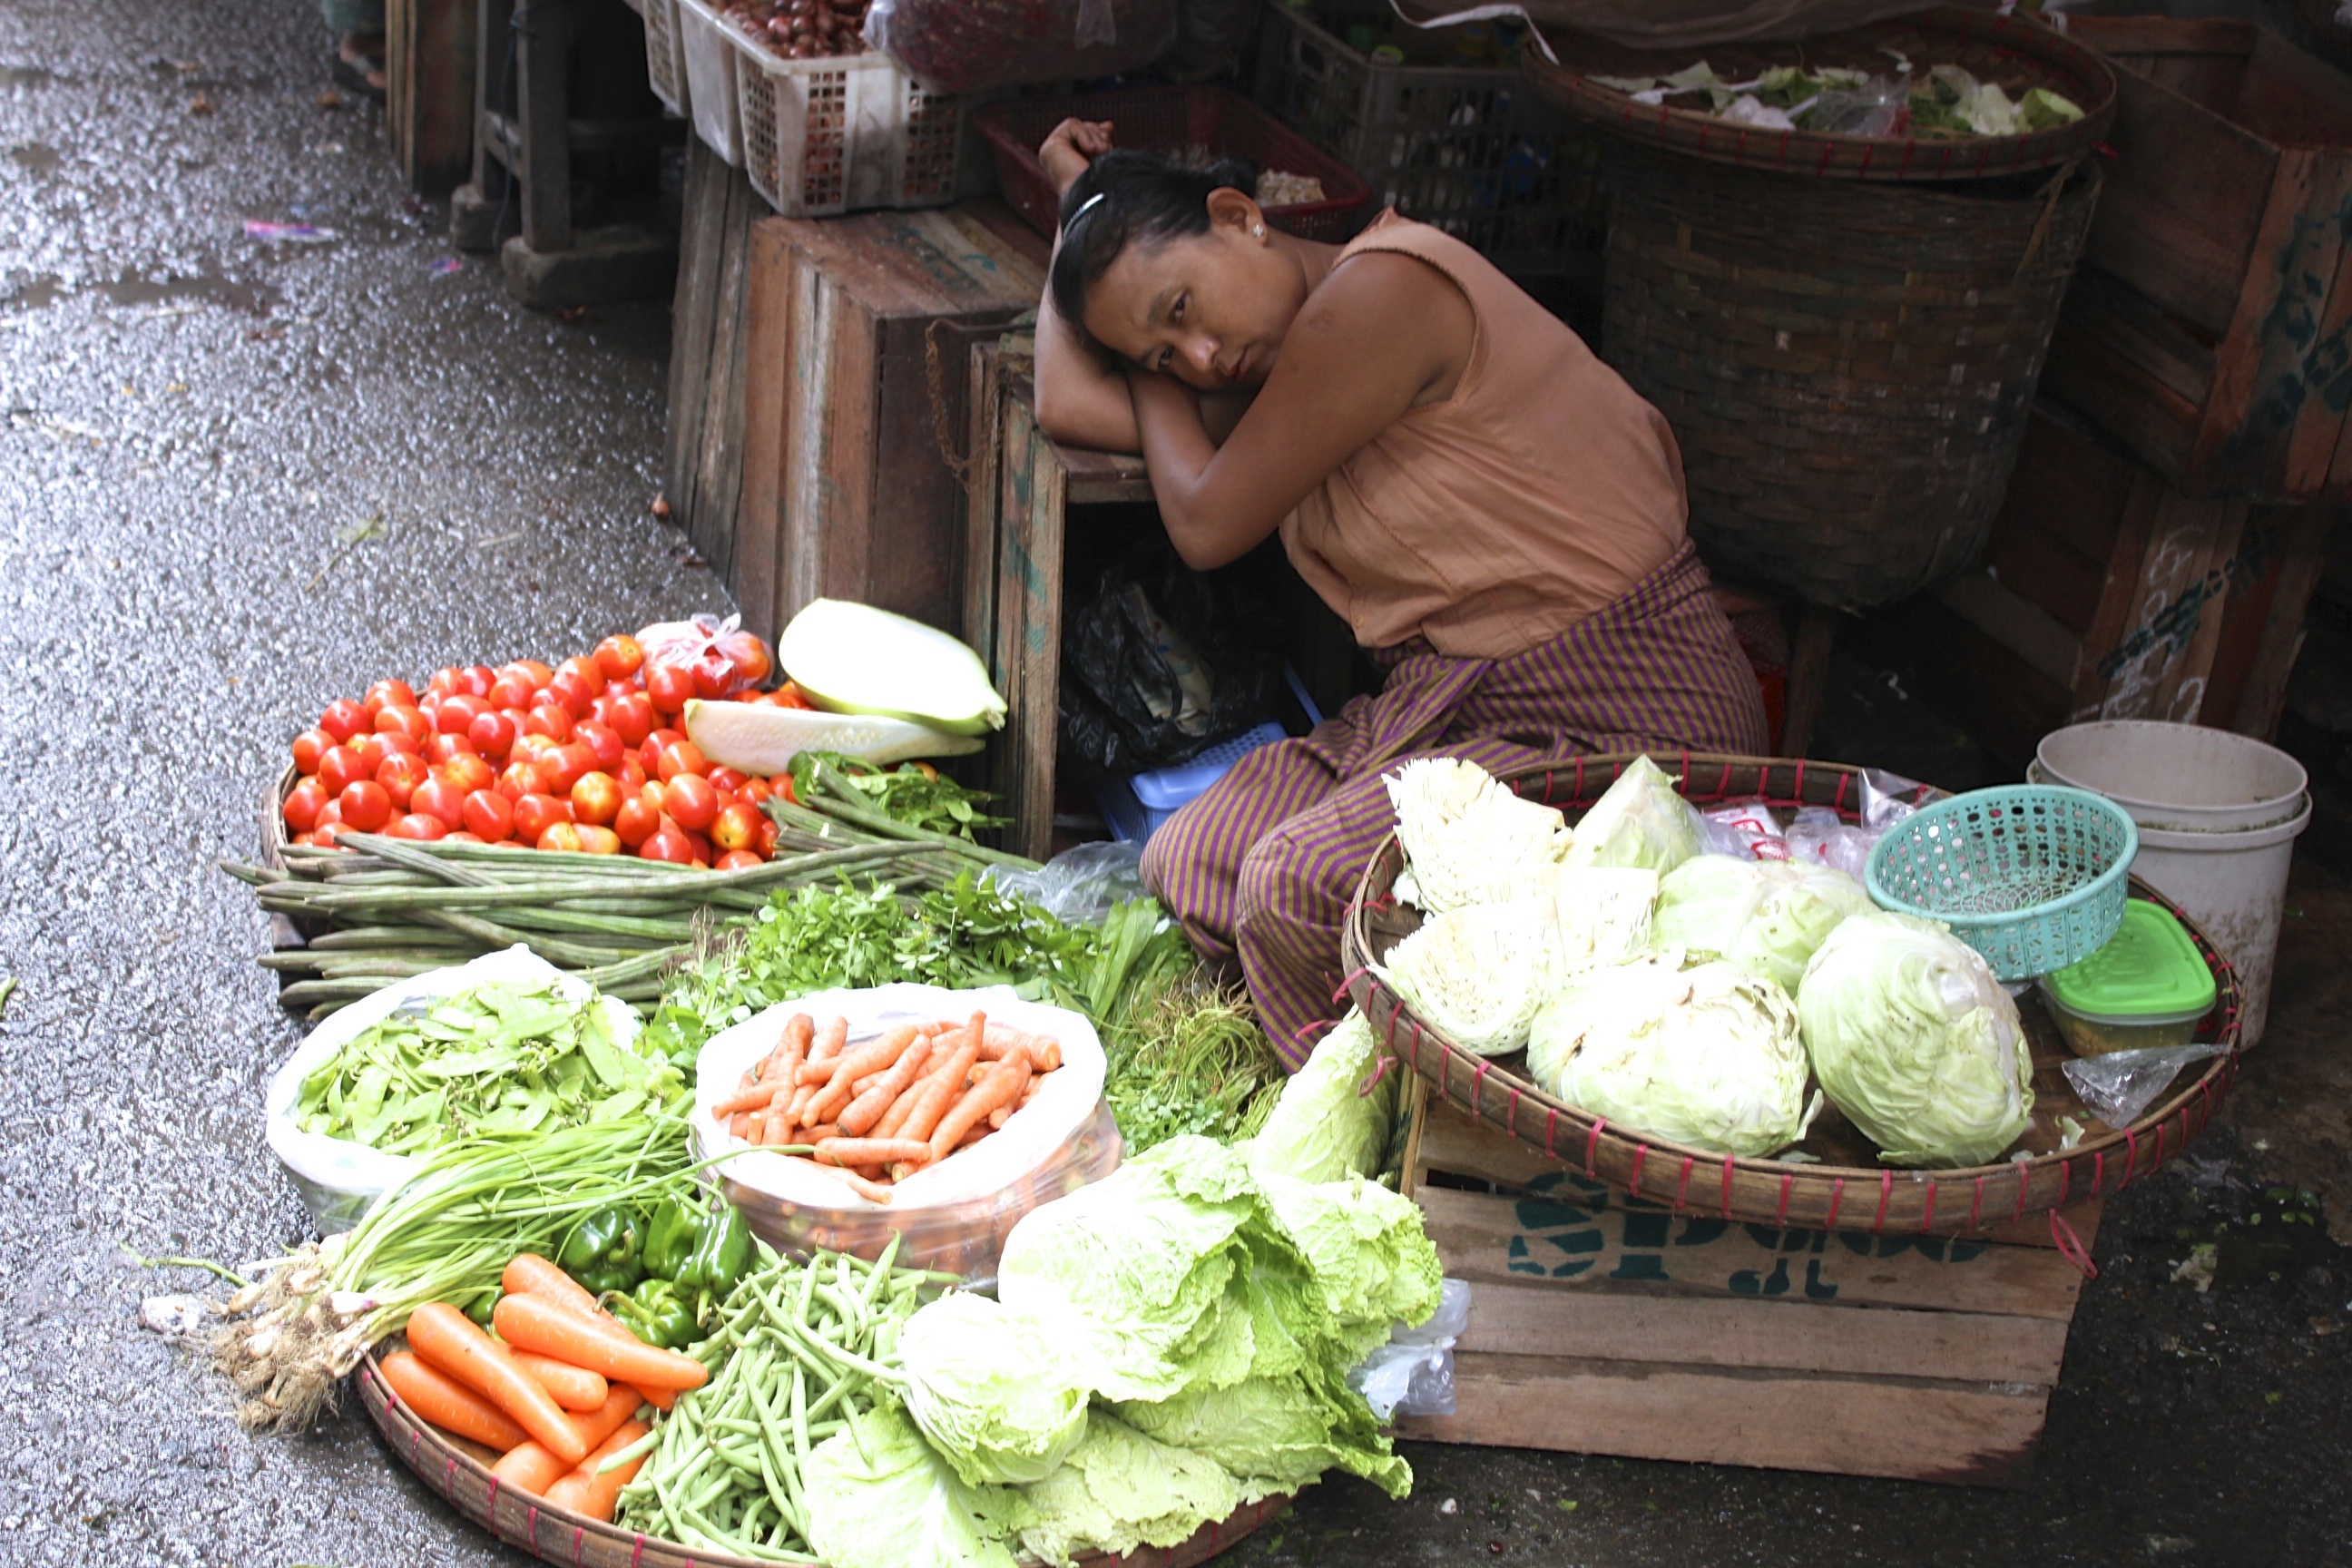
woman, city, dish, meal, food, vendor, produce, vegetable, asia, market, cuisine, public space, market stall, asian food, myanmar, burma, local food, vegetable market